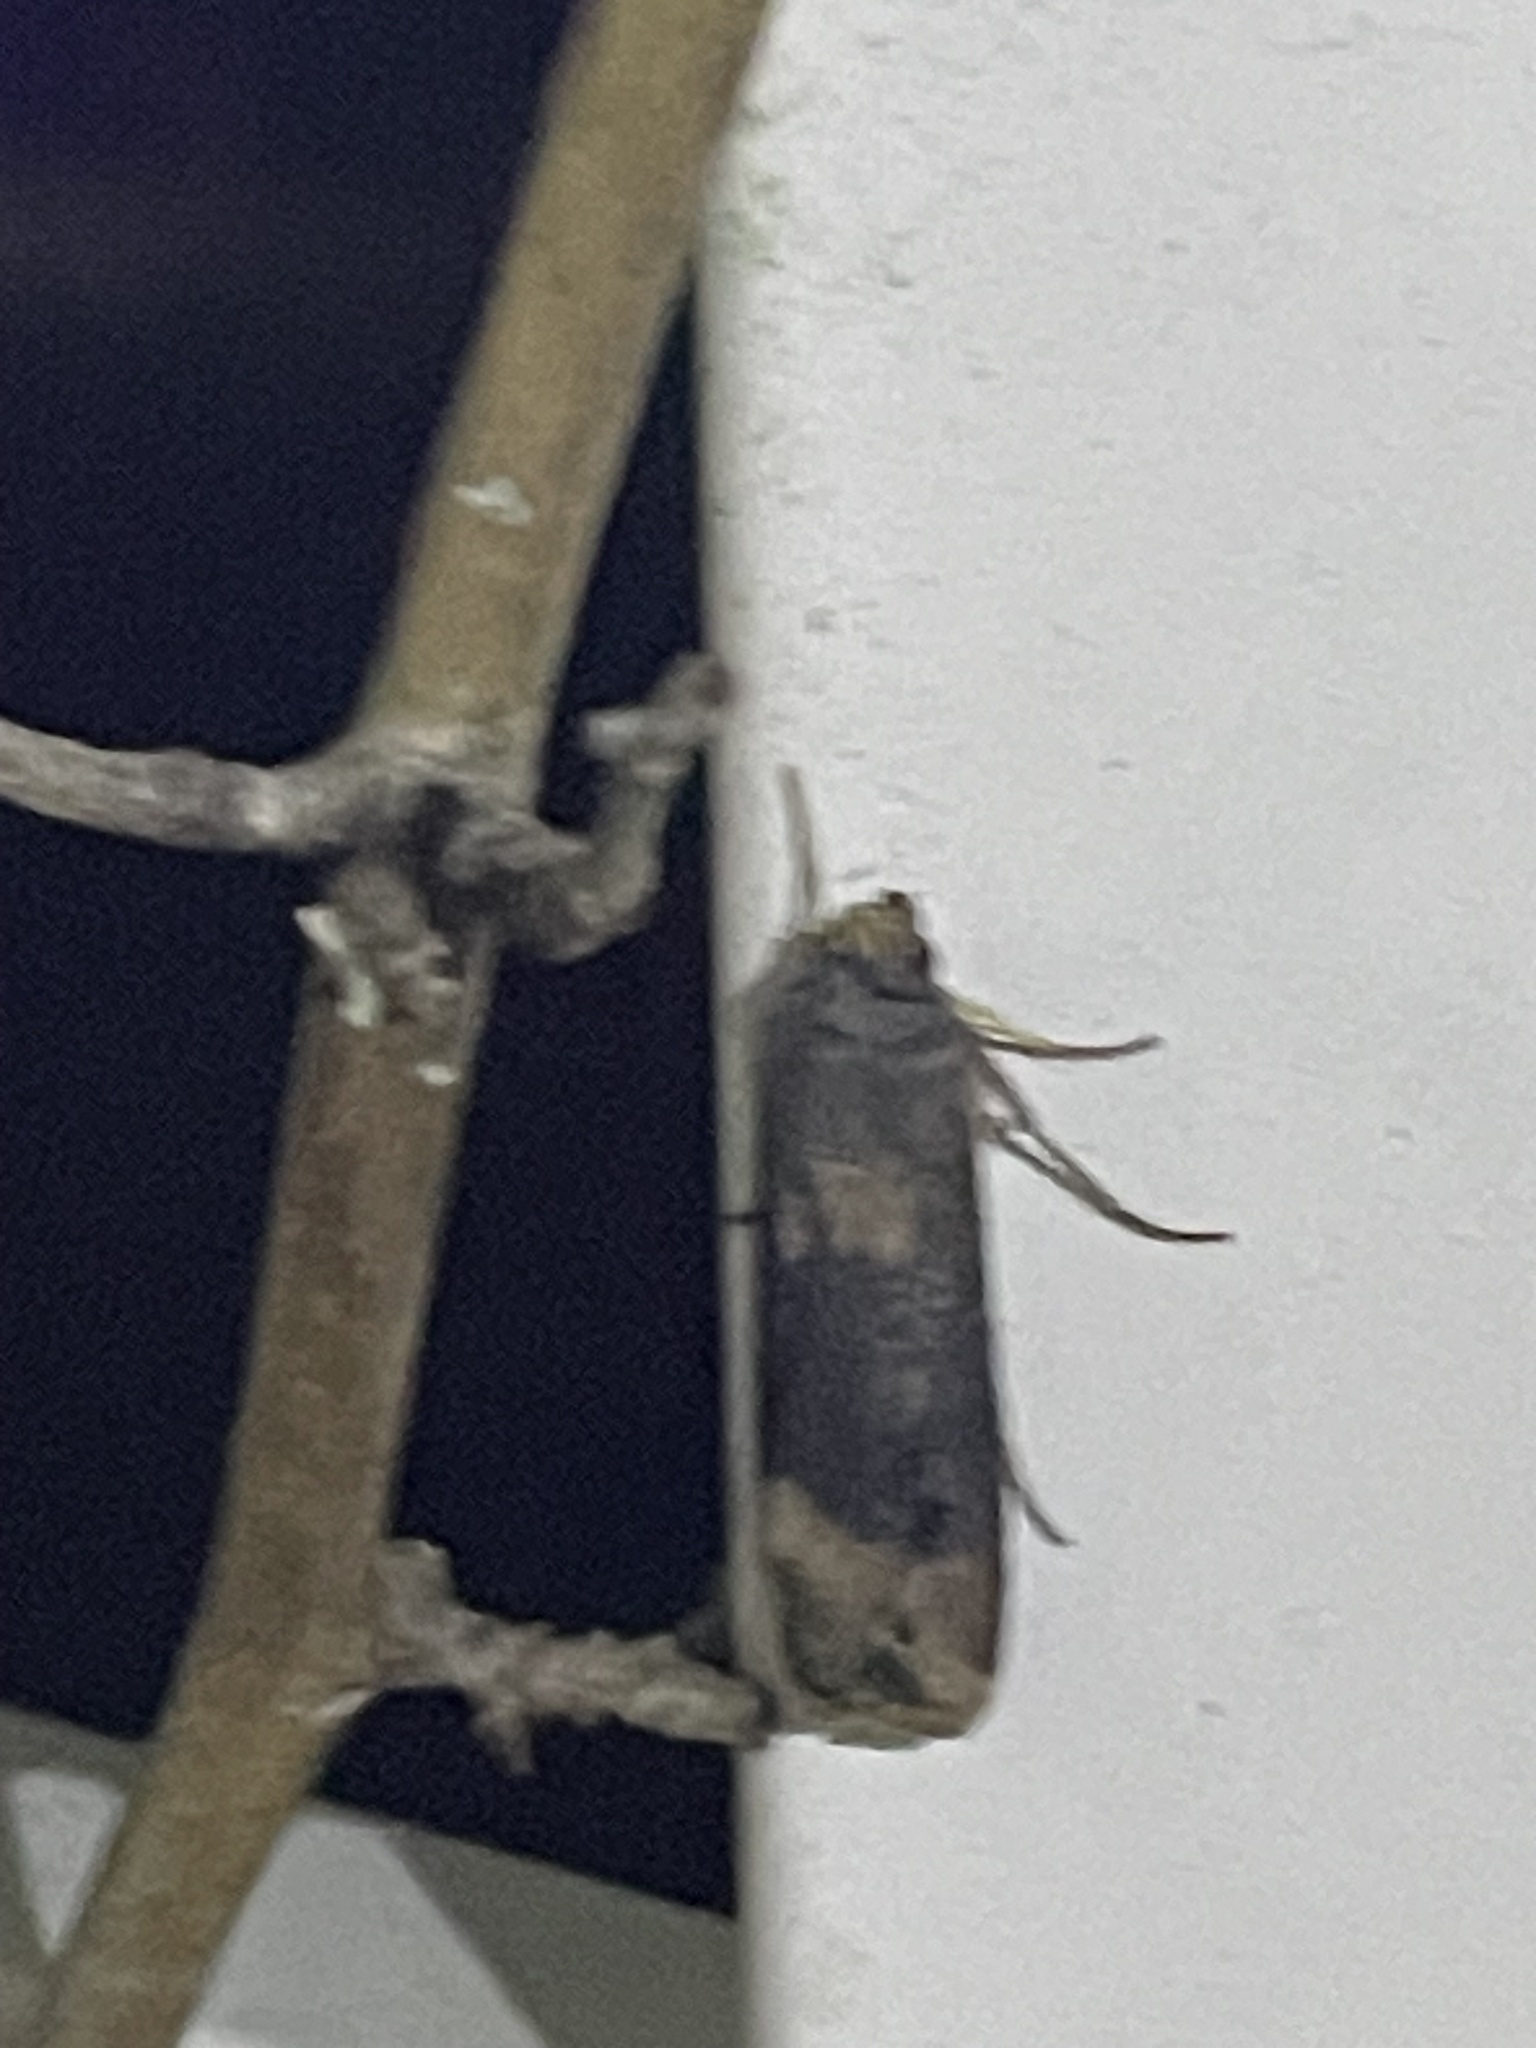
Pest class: cutworms